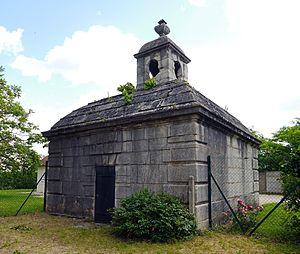
Cet article recense les monuments historiques du Val-de-Marne, en France.
Le carré des eaux de Rungis est le point de départ de l'aqueduc Médicis, situé rue des Sources à Rungis.
Le regard Louis-XIII est un regard situé à Rungis, en France. C'est un élément de l'ancien aqueduc Médicis, et est à ce titre inscrit au titre des monuments historiques par arrêté du 10 février 1988.